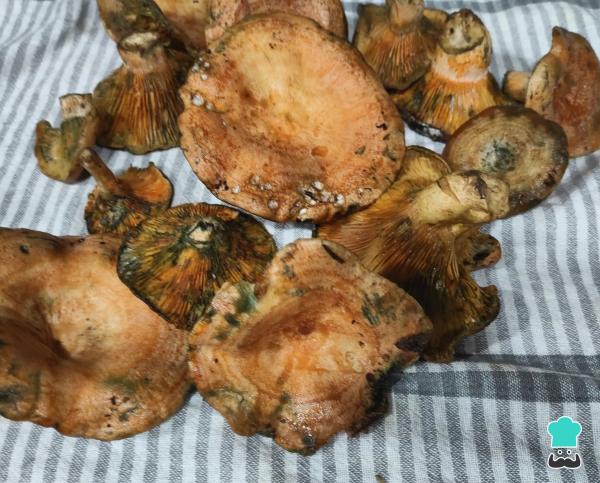
Para comenzar con los níscalos con jamón, lo primero es lavarlos muy a conciencia. Sécalos con papel absorbente con sumo cuidado, si es necesario recorta un poco la base.